Bae Doona

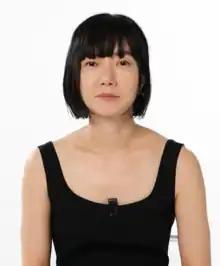
Bae in December 2023

Bae Doona (born October 11, 1979), anglicized as Doona Bae, is a South Korean actress and photographer. She debuted as a model and first gained recognition for her roles in "Barking Dogs Never Bite" (2000) and "Take Care of My Cat" (2001). She became known for her performances as a political activist in Park Chan-wook's "Sympathy for Mr. Vengeance" (2002), archer Park Nam-joo in Bong Joon-ho's "The Host" (2006), and as the doll in Hirokazu Kore-eda's "Air Doll" (2009). Her other notable South Korean films include "A Girl at My Door" (2014), "Tunnel" (2016), and "Next Sohee" (2022).